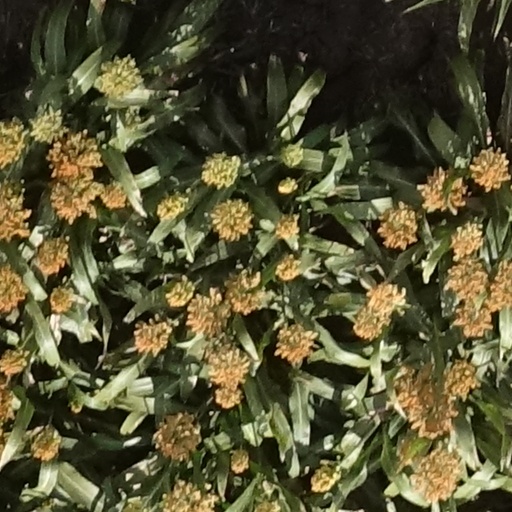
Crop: sorghum